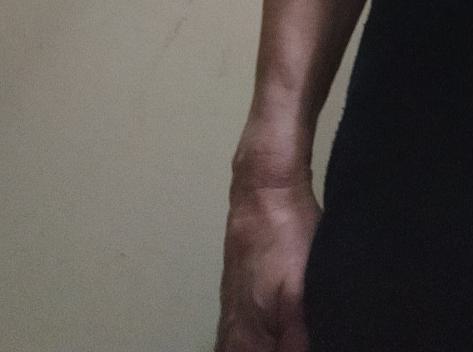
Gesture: no_gesture